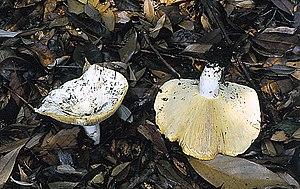
Russula japonica 1996 0922 (Japon) シロハツモドキ Fausse russule sans lait (faux lactaire blanc)
Russula japonica, la russule du Japon, est une espèce de champignons basidiomycètes de la famille des russulacées, décrite en 1954 comme endémique par le mycologue japonais Tsuguo Hongo, mais assortie du nom japonais シロハツモドキ [白初擬 shiro-hatsu-modoki] = Fausse russule sans lait, autrement dit « Russula pseudo-delica », ce qui traduit son hésitation, avant de la synonymiser à la R. pseudodelica de Lange en 1965. En 1982, elle retrouve son statut d'espèce japonaise endémique et donc distincte de l'espèce européenne.